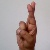
The image shows a hand gesture representing the letter 'R' in Indian Sign Language.